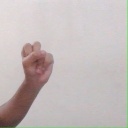
अक्षर: स